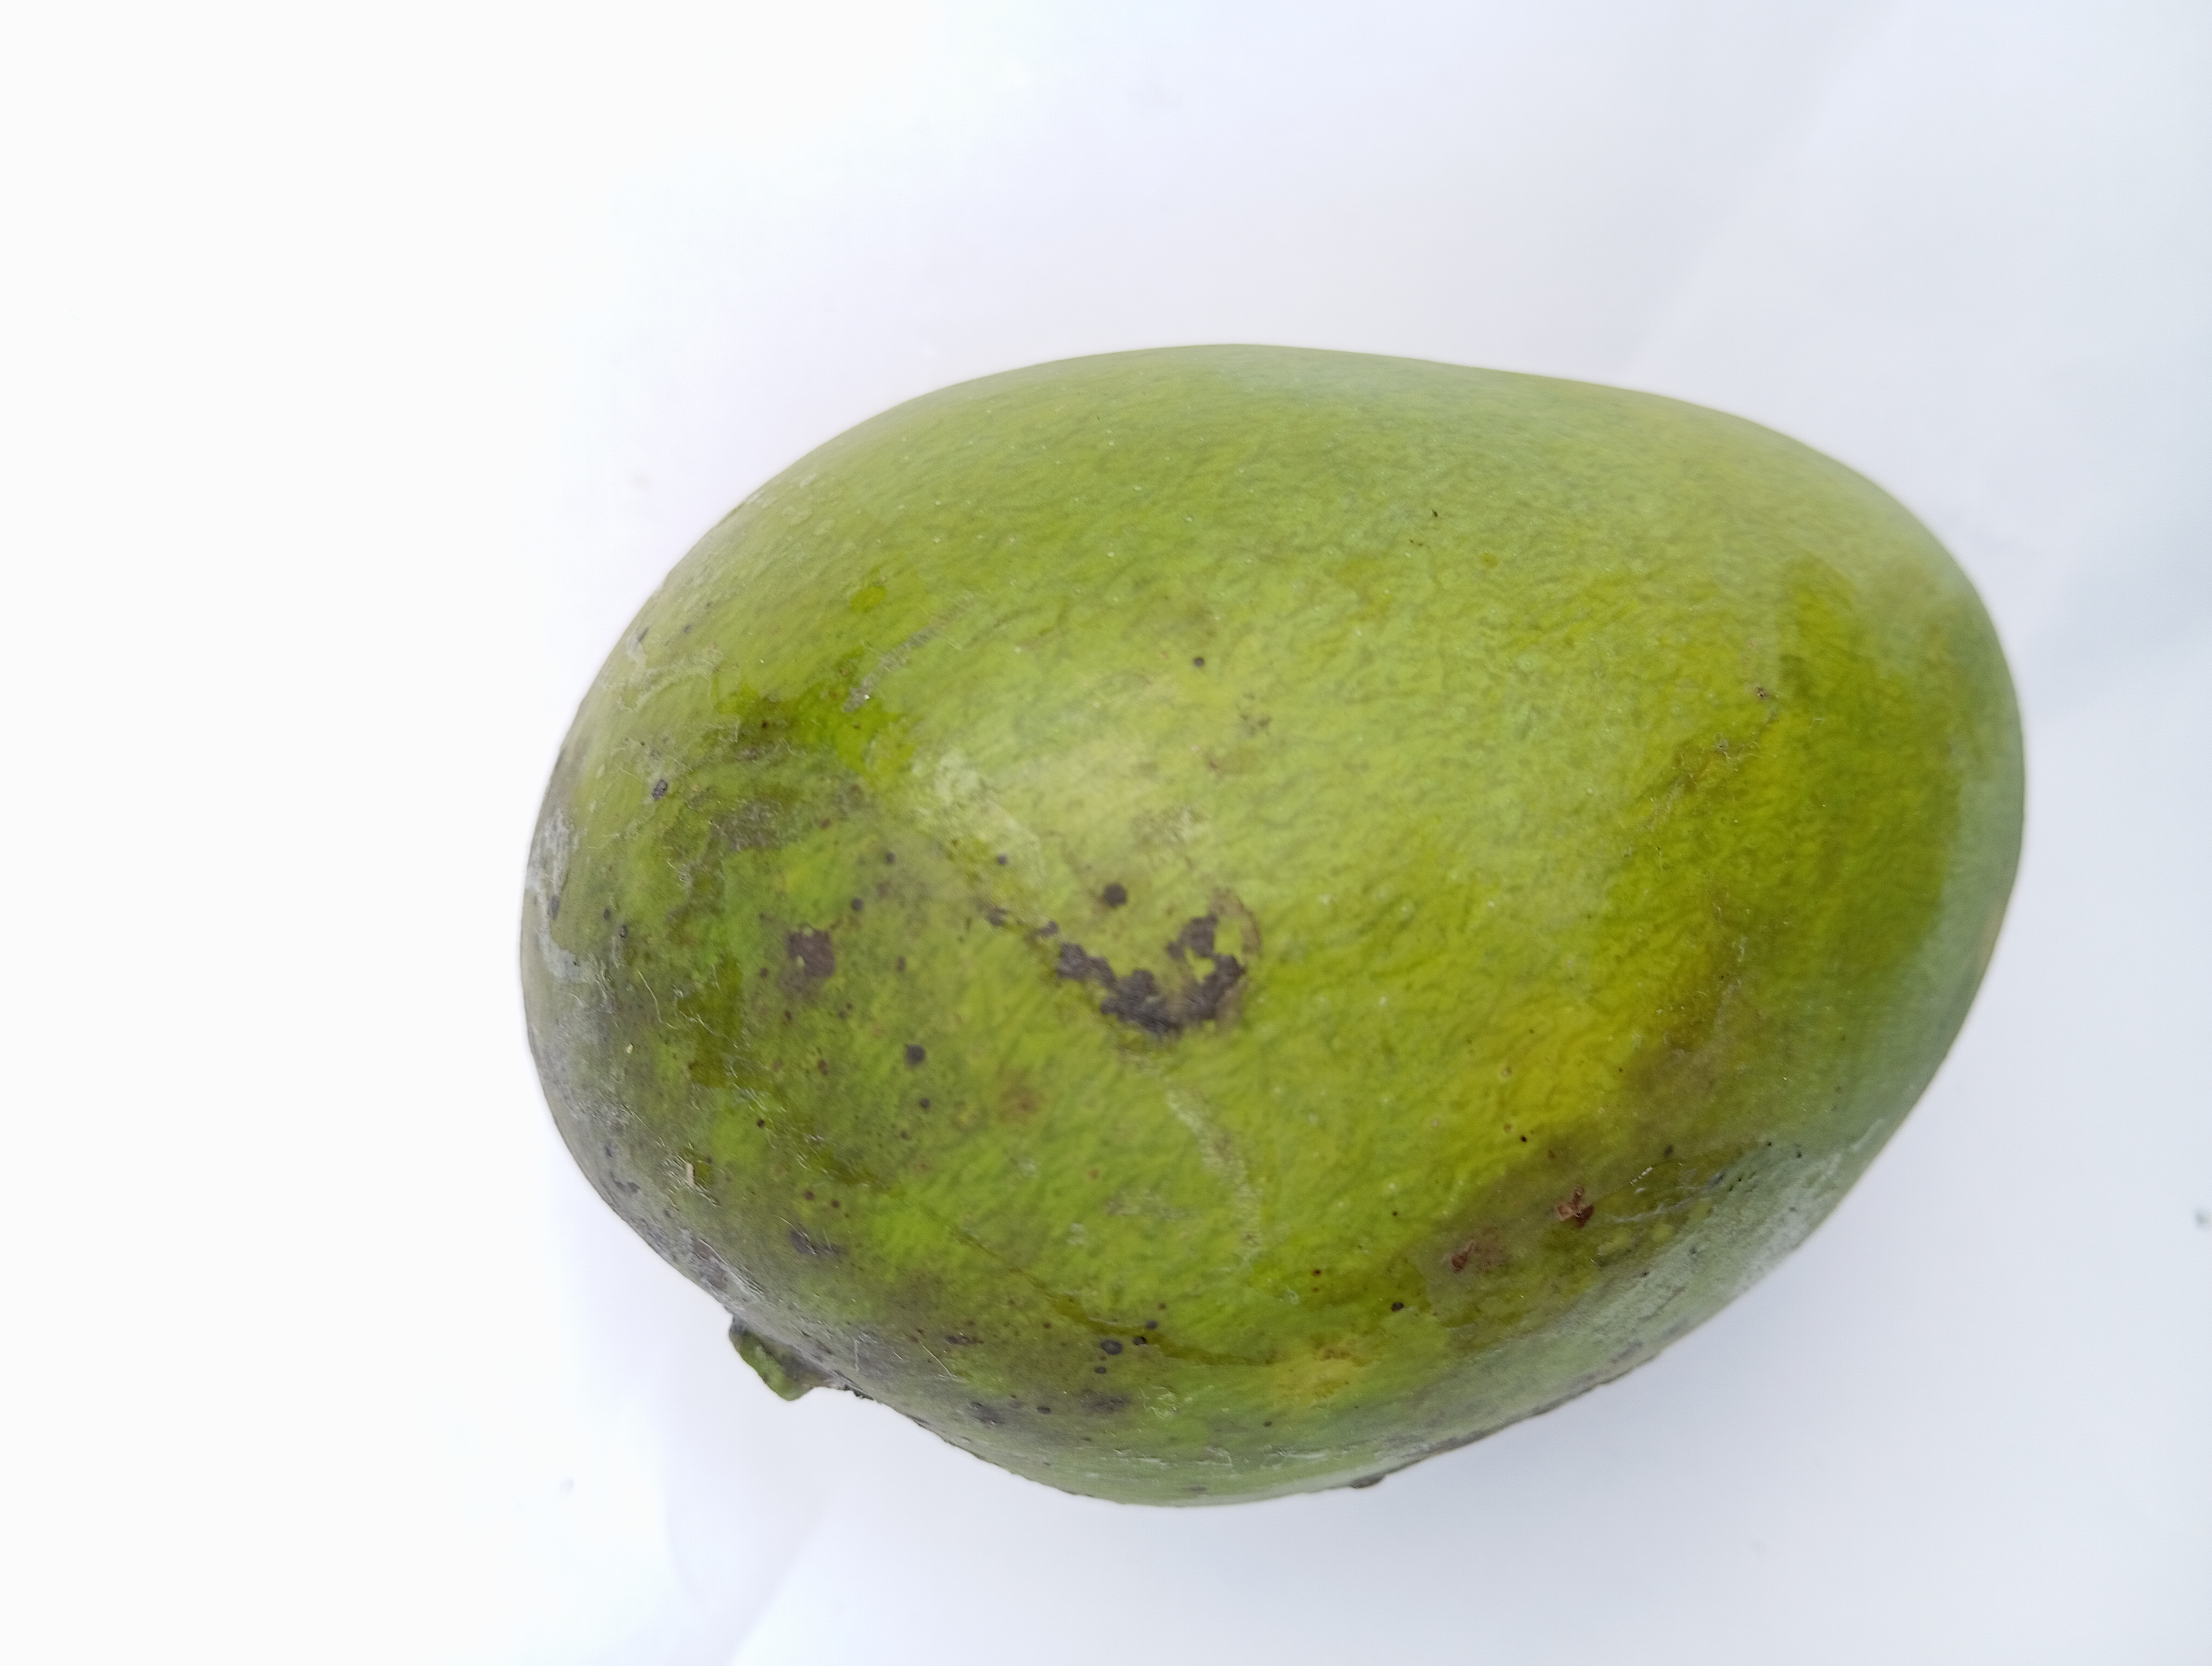
Mango variety: Harivanga